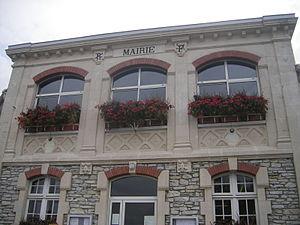
Ondres est une commune française située dans le département des Landes en région Nouvelle-Aquitaine.